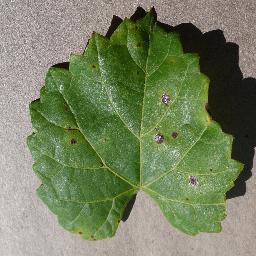
Label: Grape___Black_rot